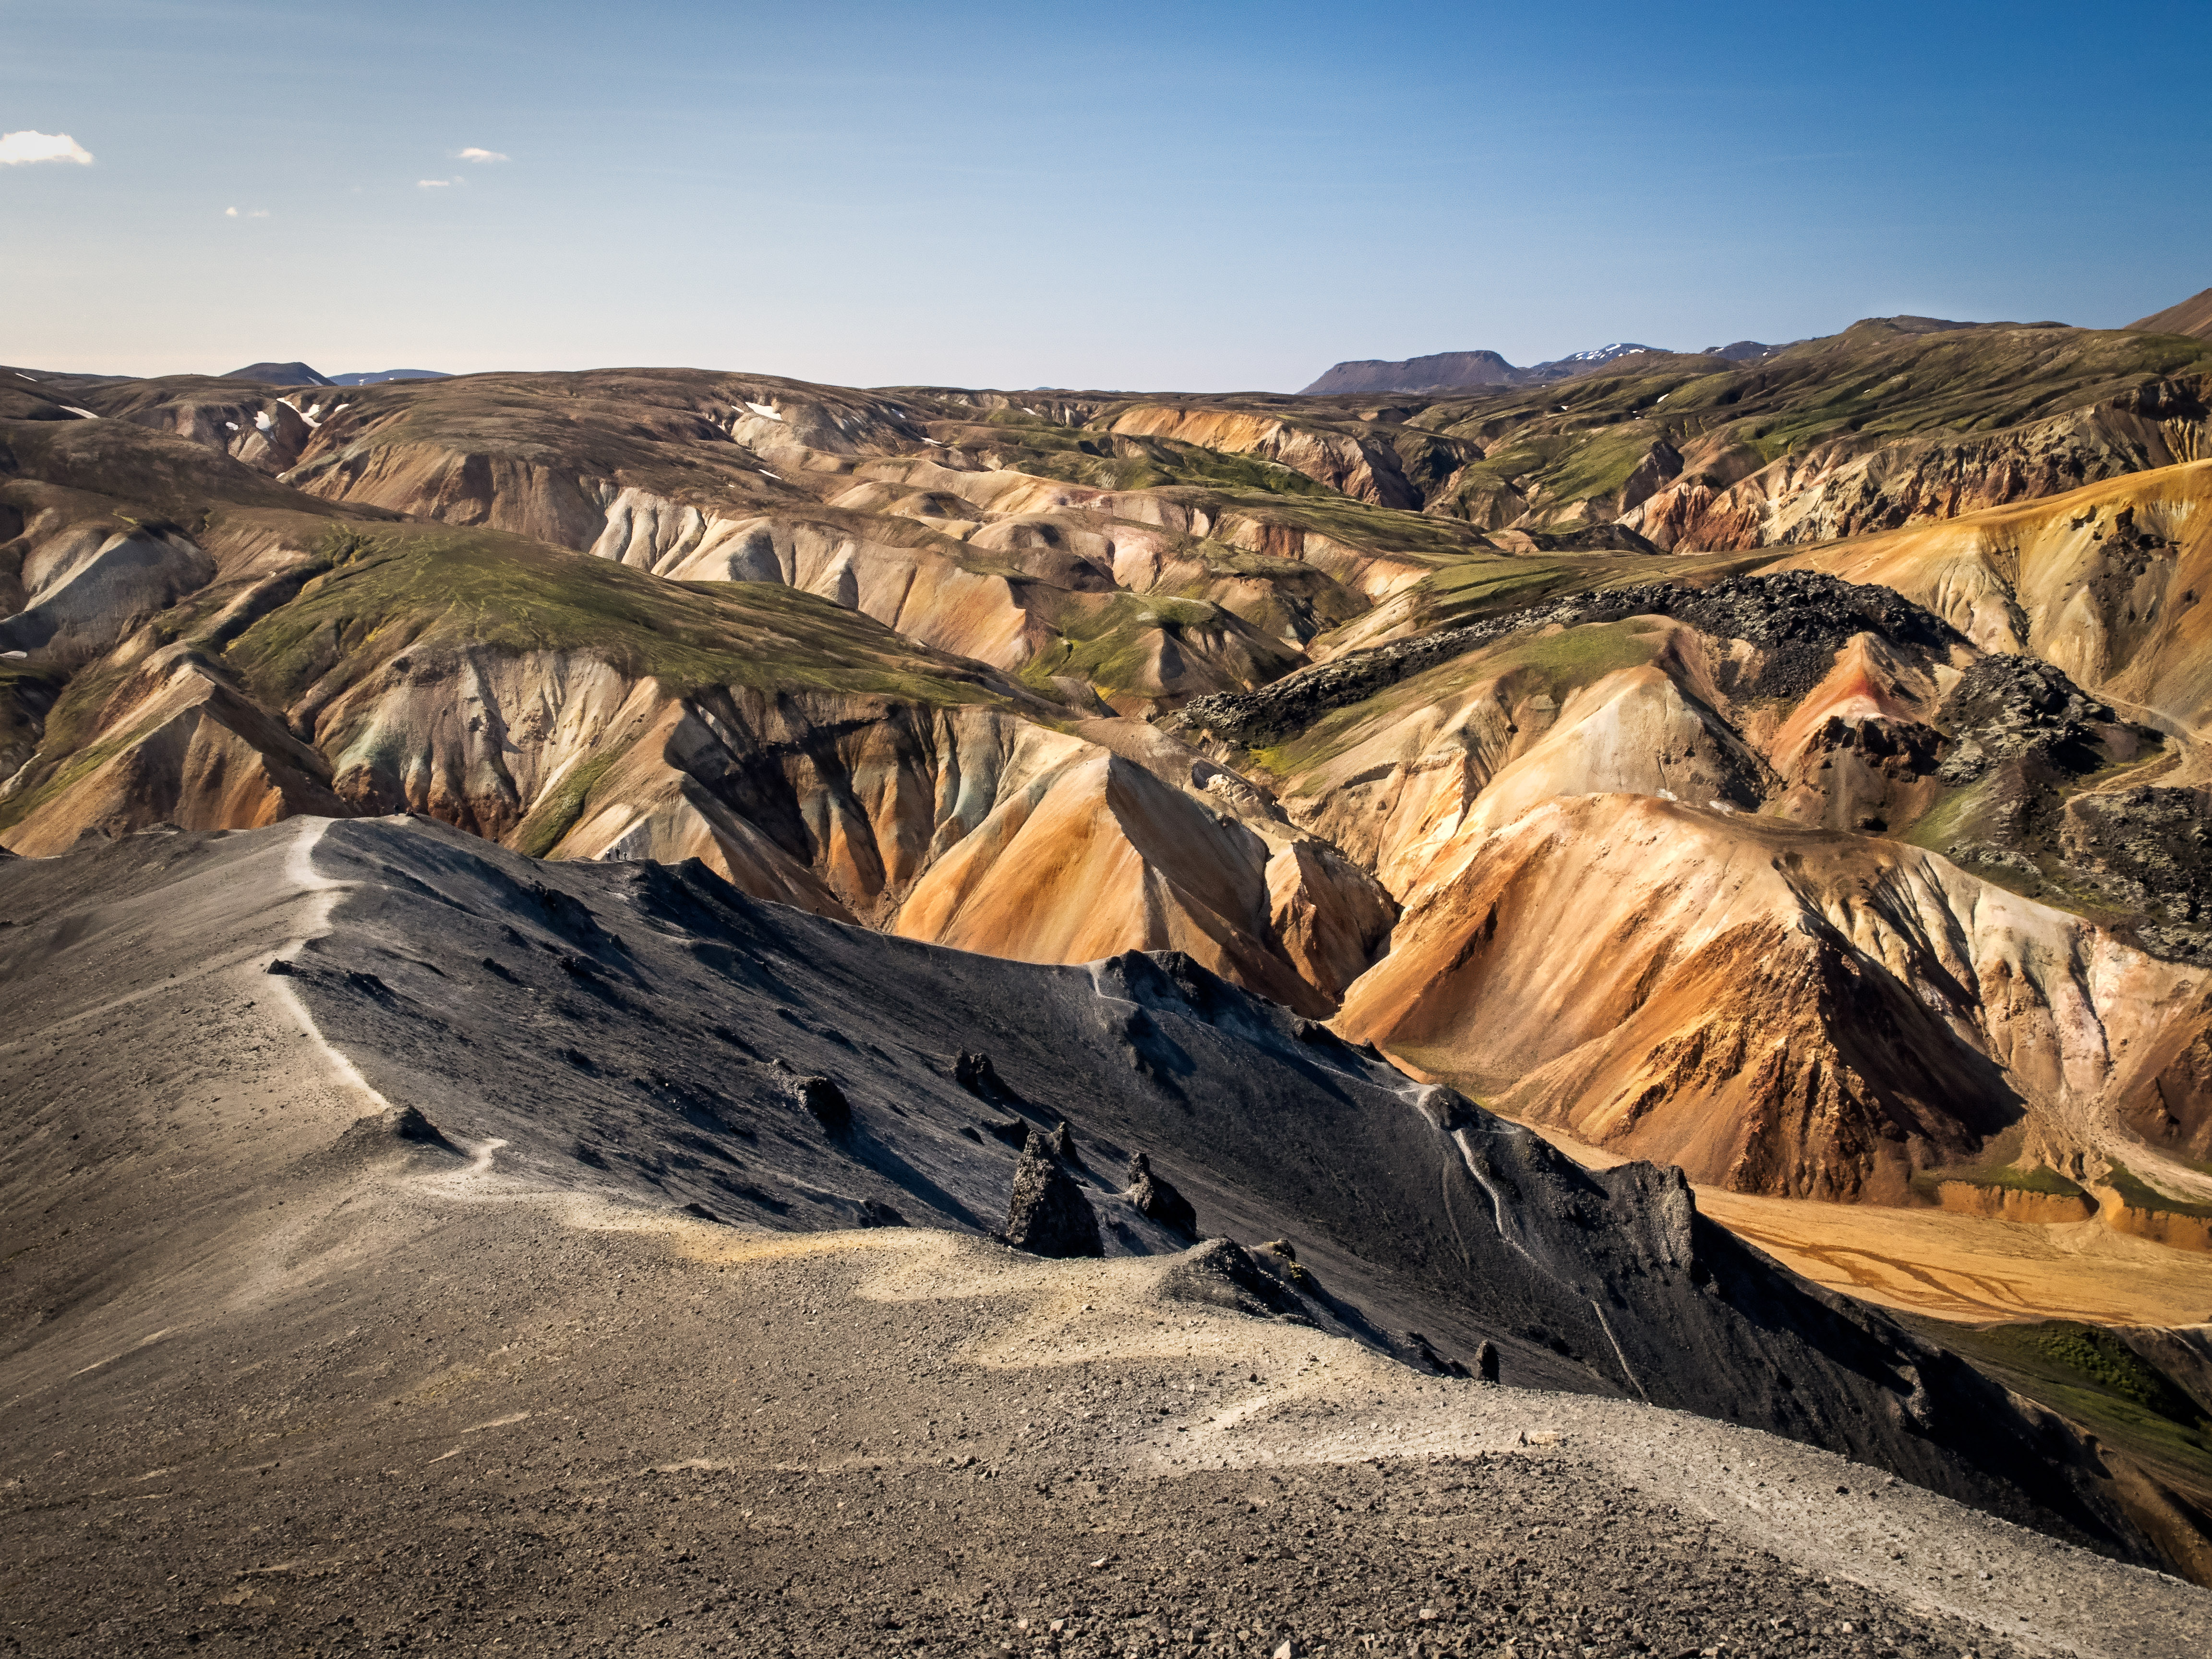
landscape, nature, path, rock, wilderness, mountain, hill, desert, view, valley, mountain range, iceland, colorful, terrain, national park, ridge, south, geology, downhill, badlands, plateau, way, wadi, southiceland, landform, natural environment, geographical feature, mountainous landforms